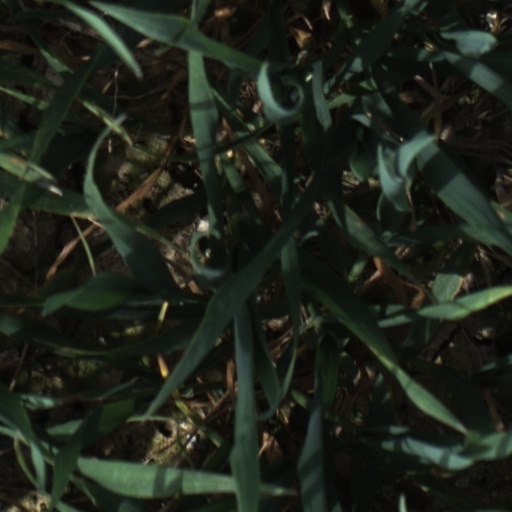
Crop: wheat